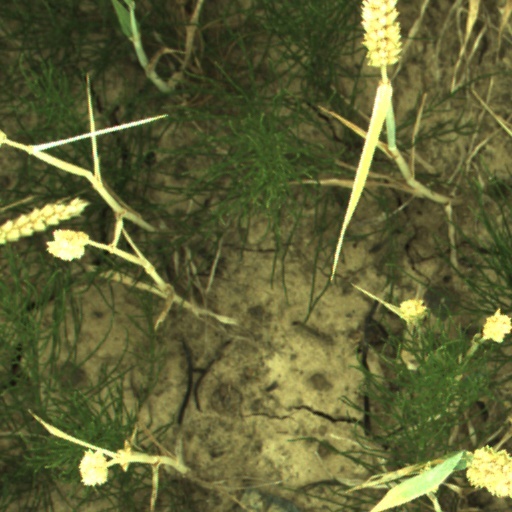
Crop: wheat